Victorian erotica

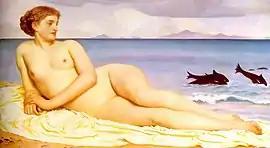
"Actaea, the Nymph of the Shore" (1868), an oil painting by Frederic Leighton. His paintings were enormously popular during his lifetime.

Victorian erotica is a genre of sexual art and literature which emerged in the Victorian era of 19th-century Britain. Victorian erotica emerged as a product of a Victorian sexual culture. The Victorian era was characterized by paradox of rigid morality and anti-sensualism, but also by an obsession with sex. Sex was a main social topic, with progressive and enlightened thought pushing for sexual restriction and repression. Overpopulation was a societal concern for the Victorians, thought to be the cause of famine, disease, and war. To curb the threats of overpopulation (especially of the poor) and to solve other social issues that were arising at the time, sex was socially regulated and controlled. New sexual categories emerged as a response, defining normal and abnormal sex. Heterosexual sex between married couples became the only form of sex socially and morally permissible. Sexual pleasure and desire beyond heterosexual marriage was labelled as deviant, considered to be sinful and sinister. Such deviant forms included masturbation, homosexuality, prostitution and pornography. Procreation was the primary goal of sex, removing it from the public, and placing it in the domestic. Yet, Victorian anti-sexual attitudes were contradictory of genuine Victorian life, with sex underlying much of the cultural practice. Sex was simultaneously repressed and proliferated. Sex was featured in medical manuals such as "The Sexual Impulse" by Havelock Ellis and "Functions and Disorders of Reproductive Organs" by William Acton, and in cultural magazines like "The Penny Magazine" and "The Rambler". Sex was popular in entertainment, with much of Victorian theatre, art and literature including and expressing sexual and sensual themes.